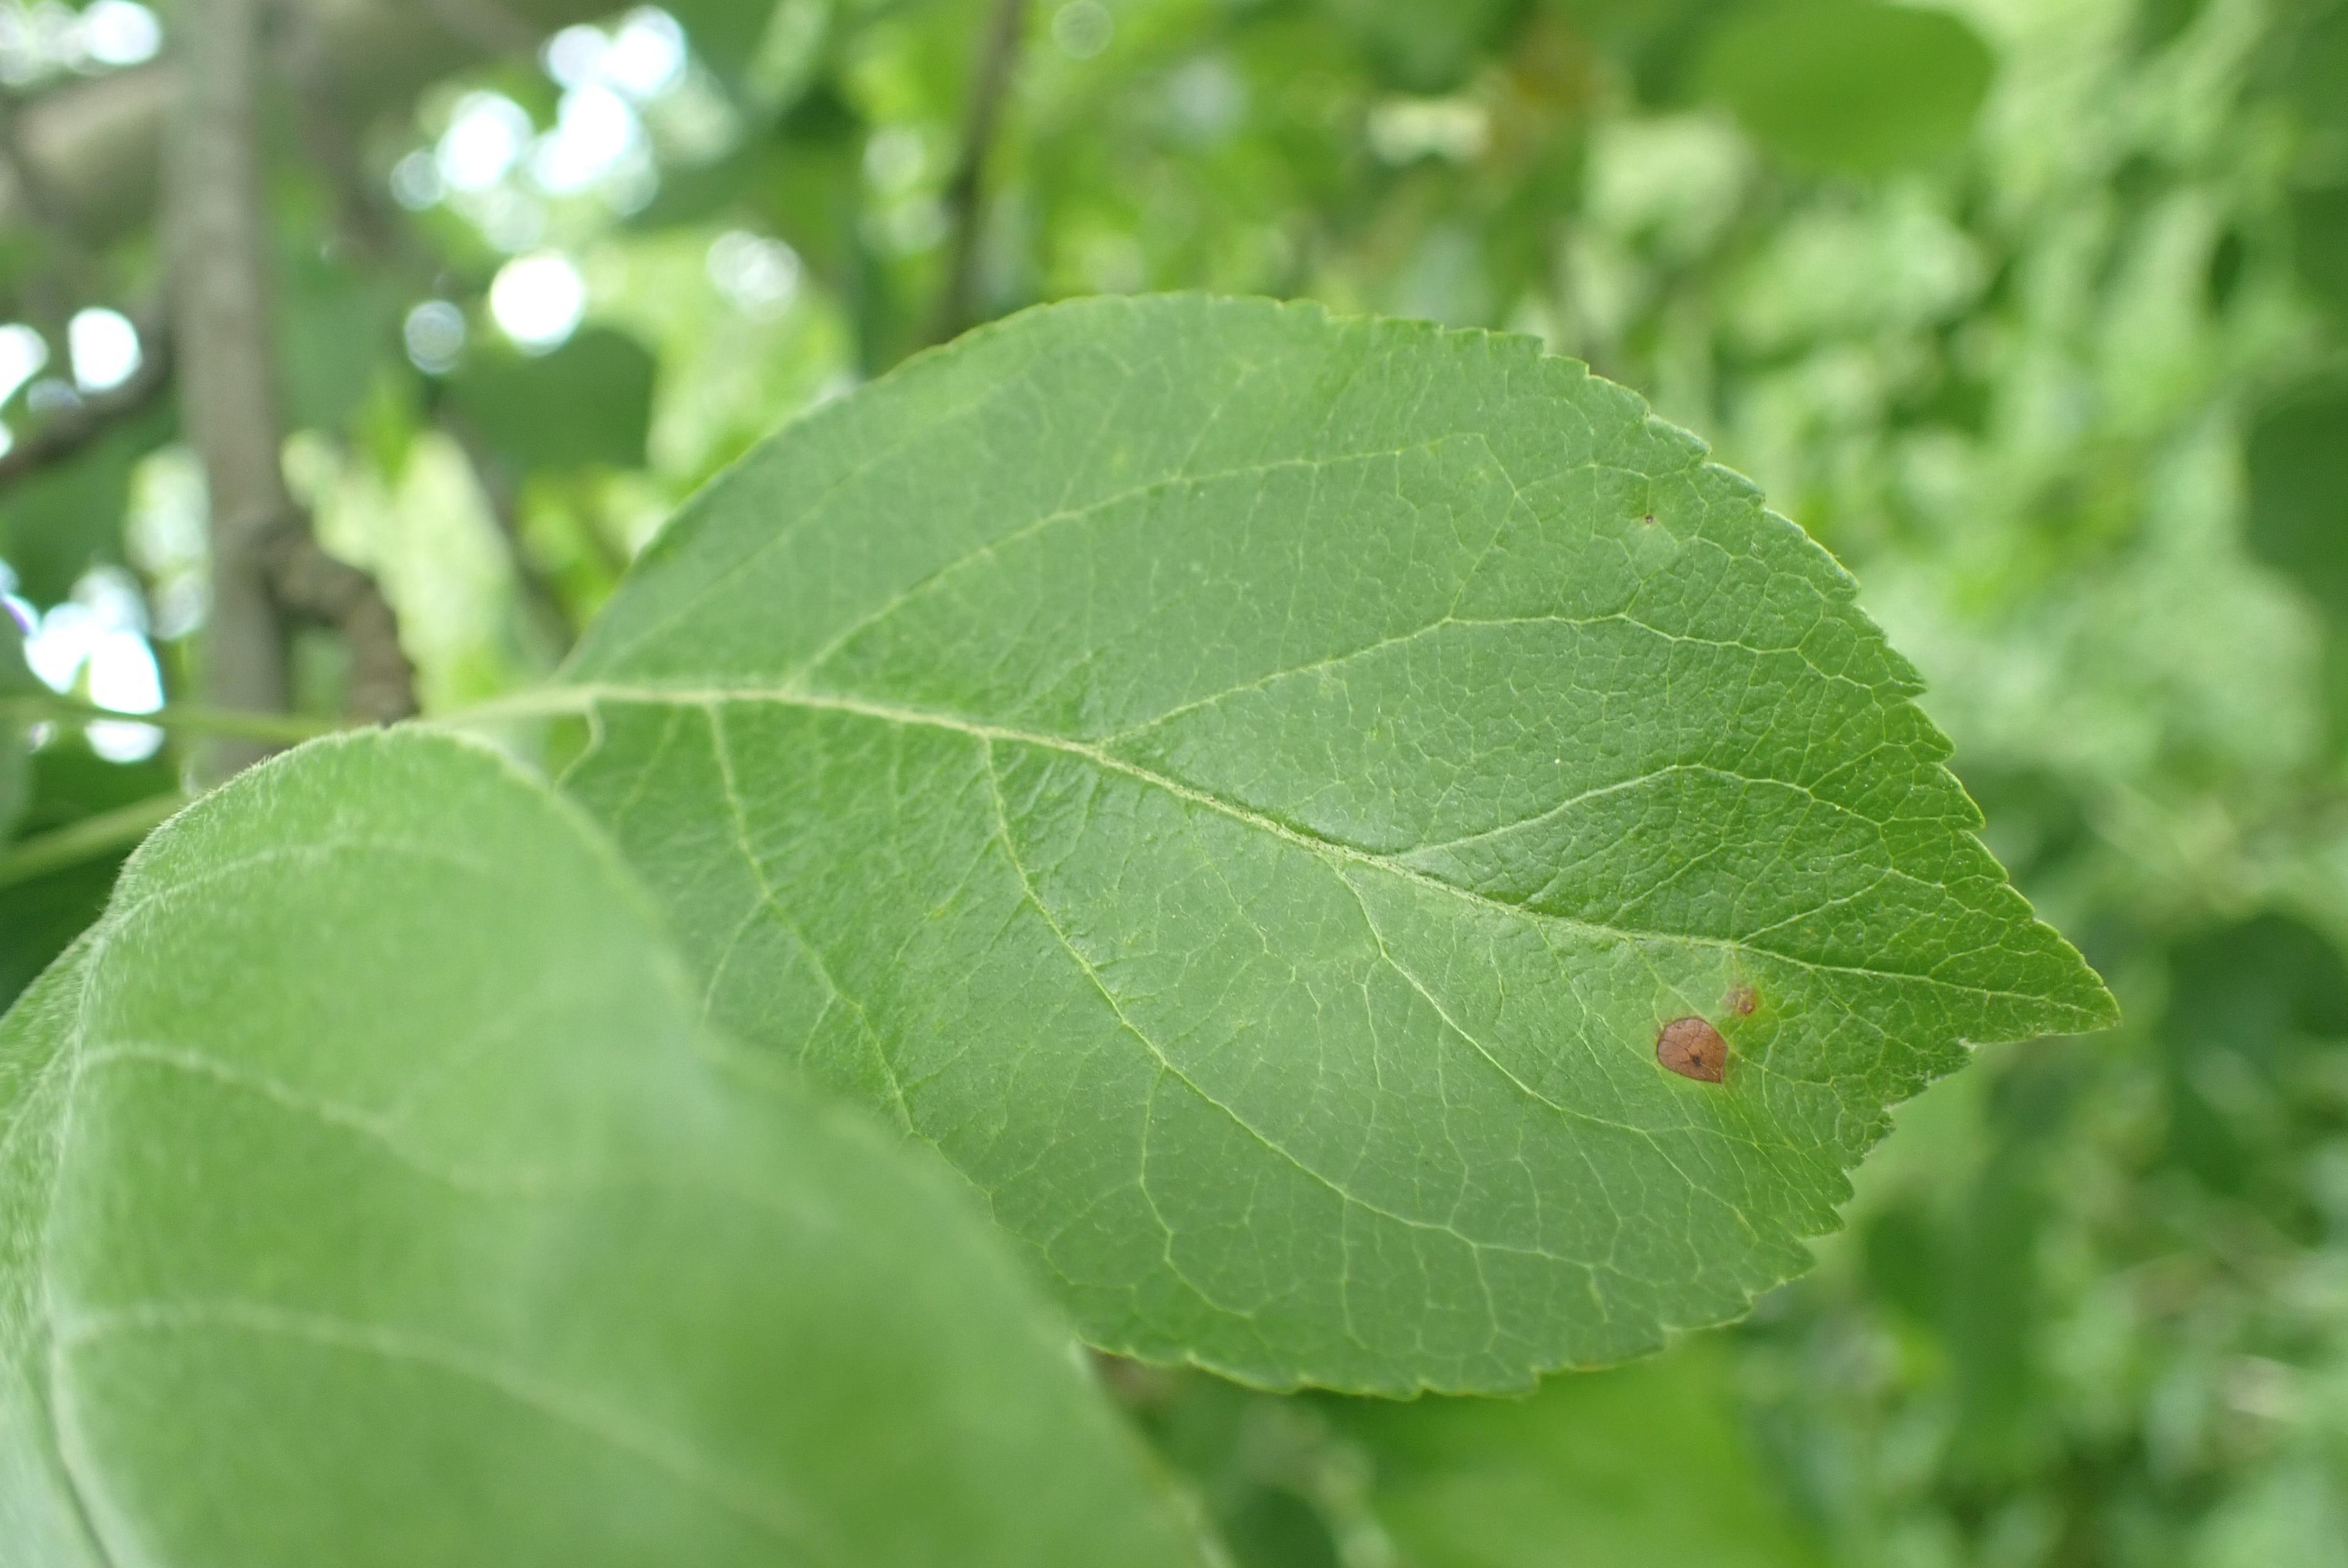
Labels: frog_eye_leaf_spot